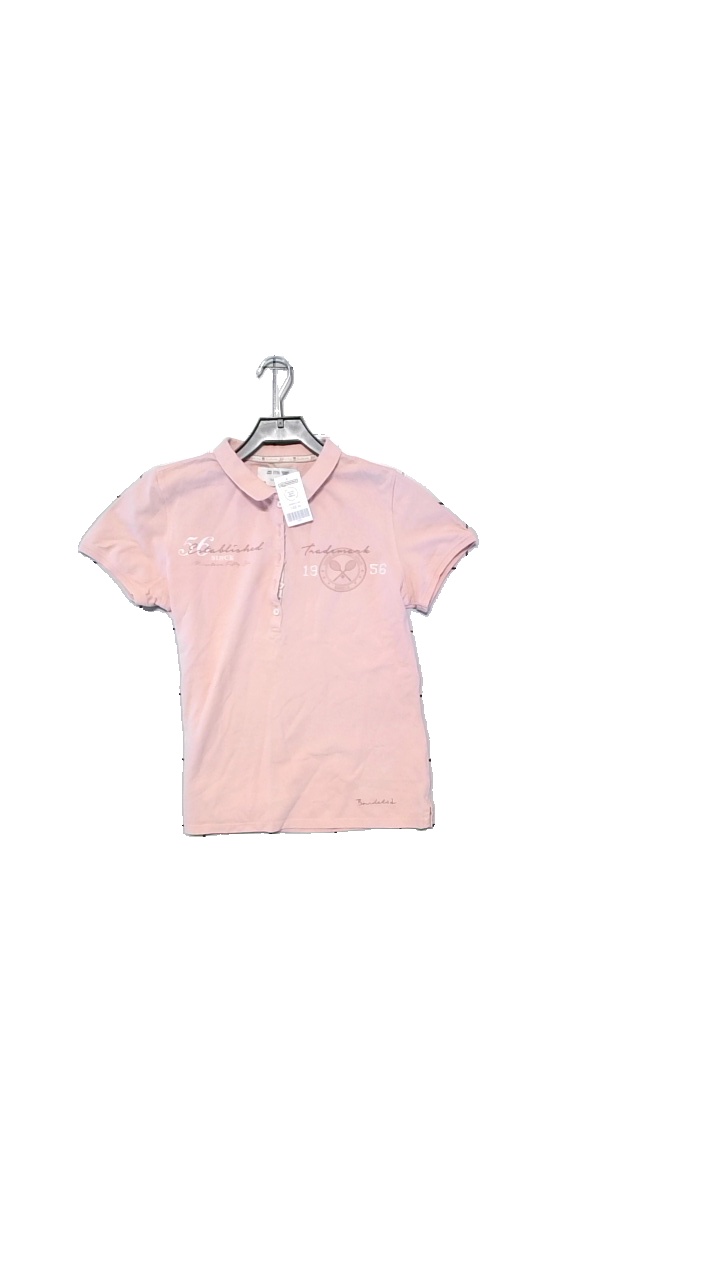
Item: Top (Children)
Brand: Bondelid
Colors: Pink
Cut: Tight
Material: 95% Bomull, 5% Elastan
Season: Summer
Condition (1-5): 3
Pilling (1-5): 2
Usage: Reuse
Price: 100-150